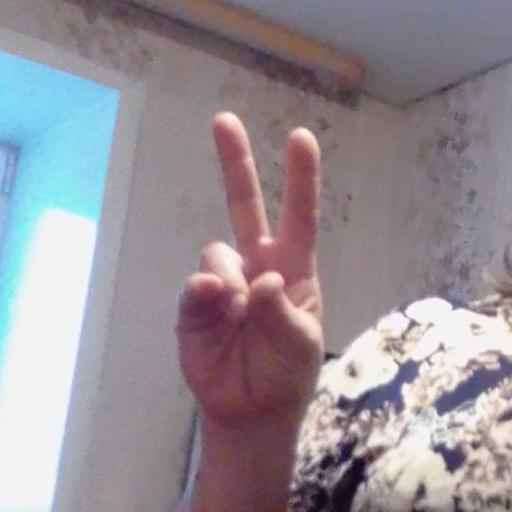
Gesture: peace